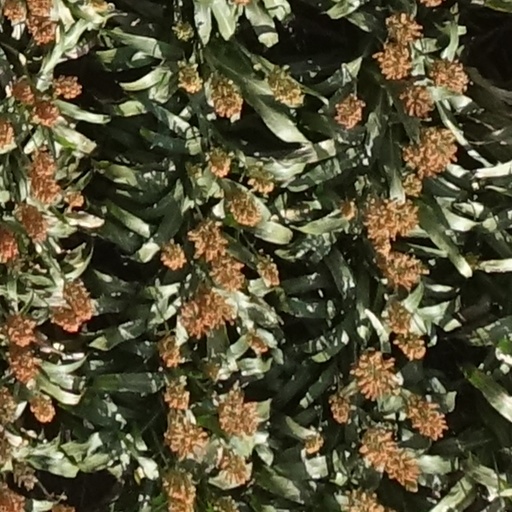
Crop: sorghum